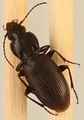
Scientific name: Pterostichus restrictus
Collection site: Rocky Mountains NEON (RMNP), plot RMNP_012